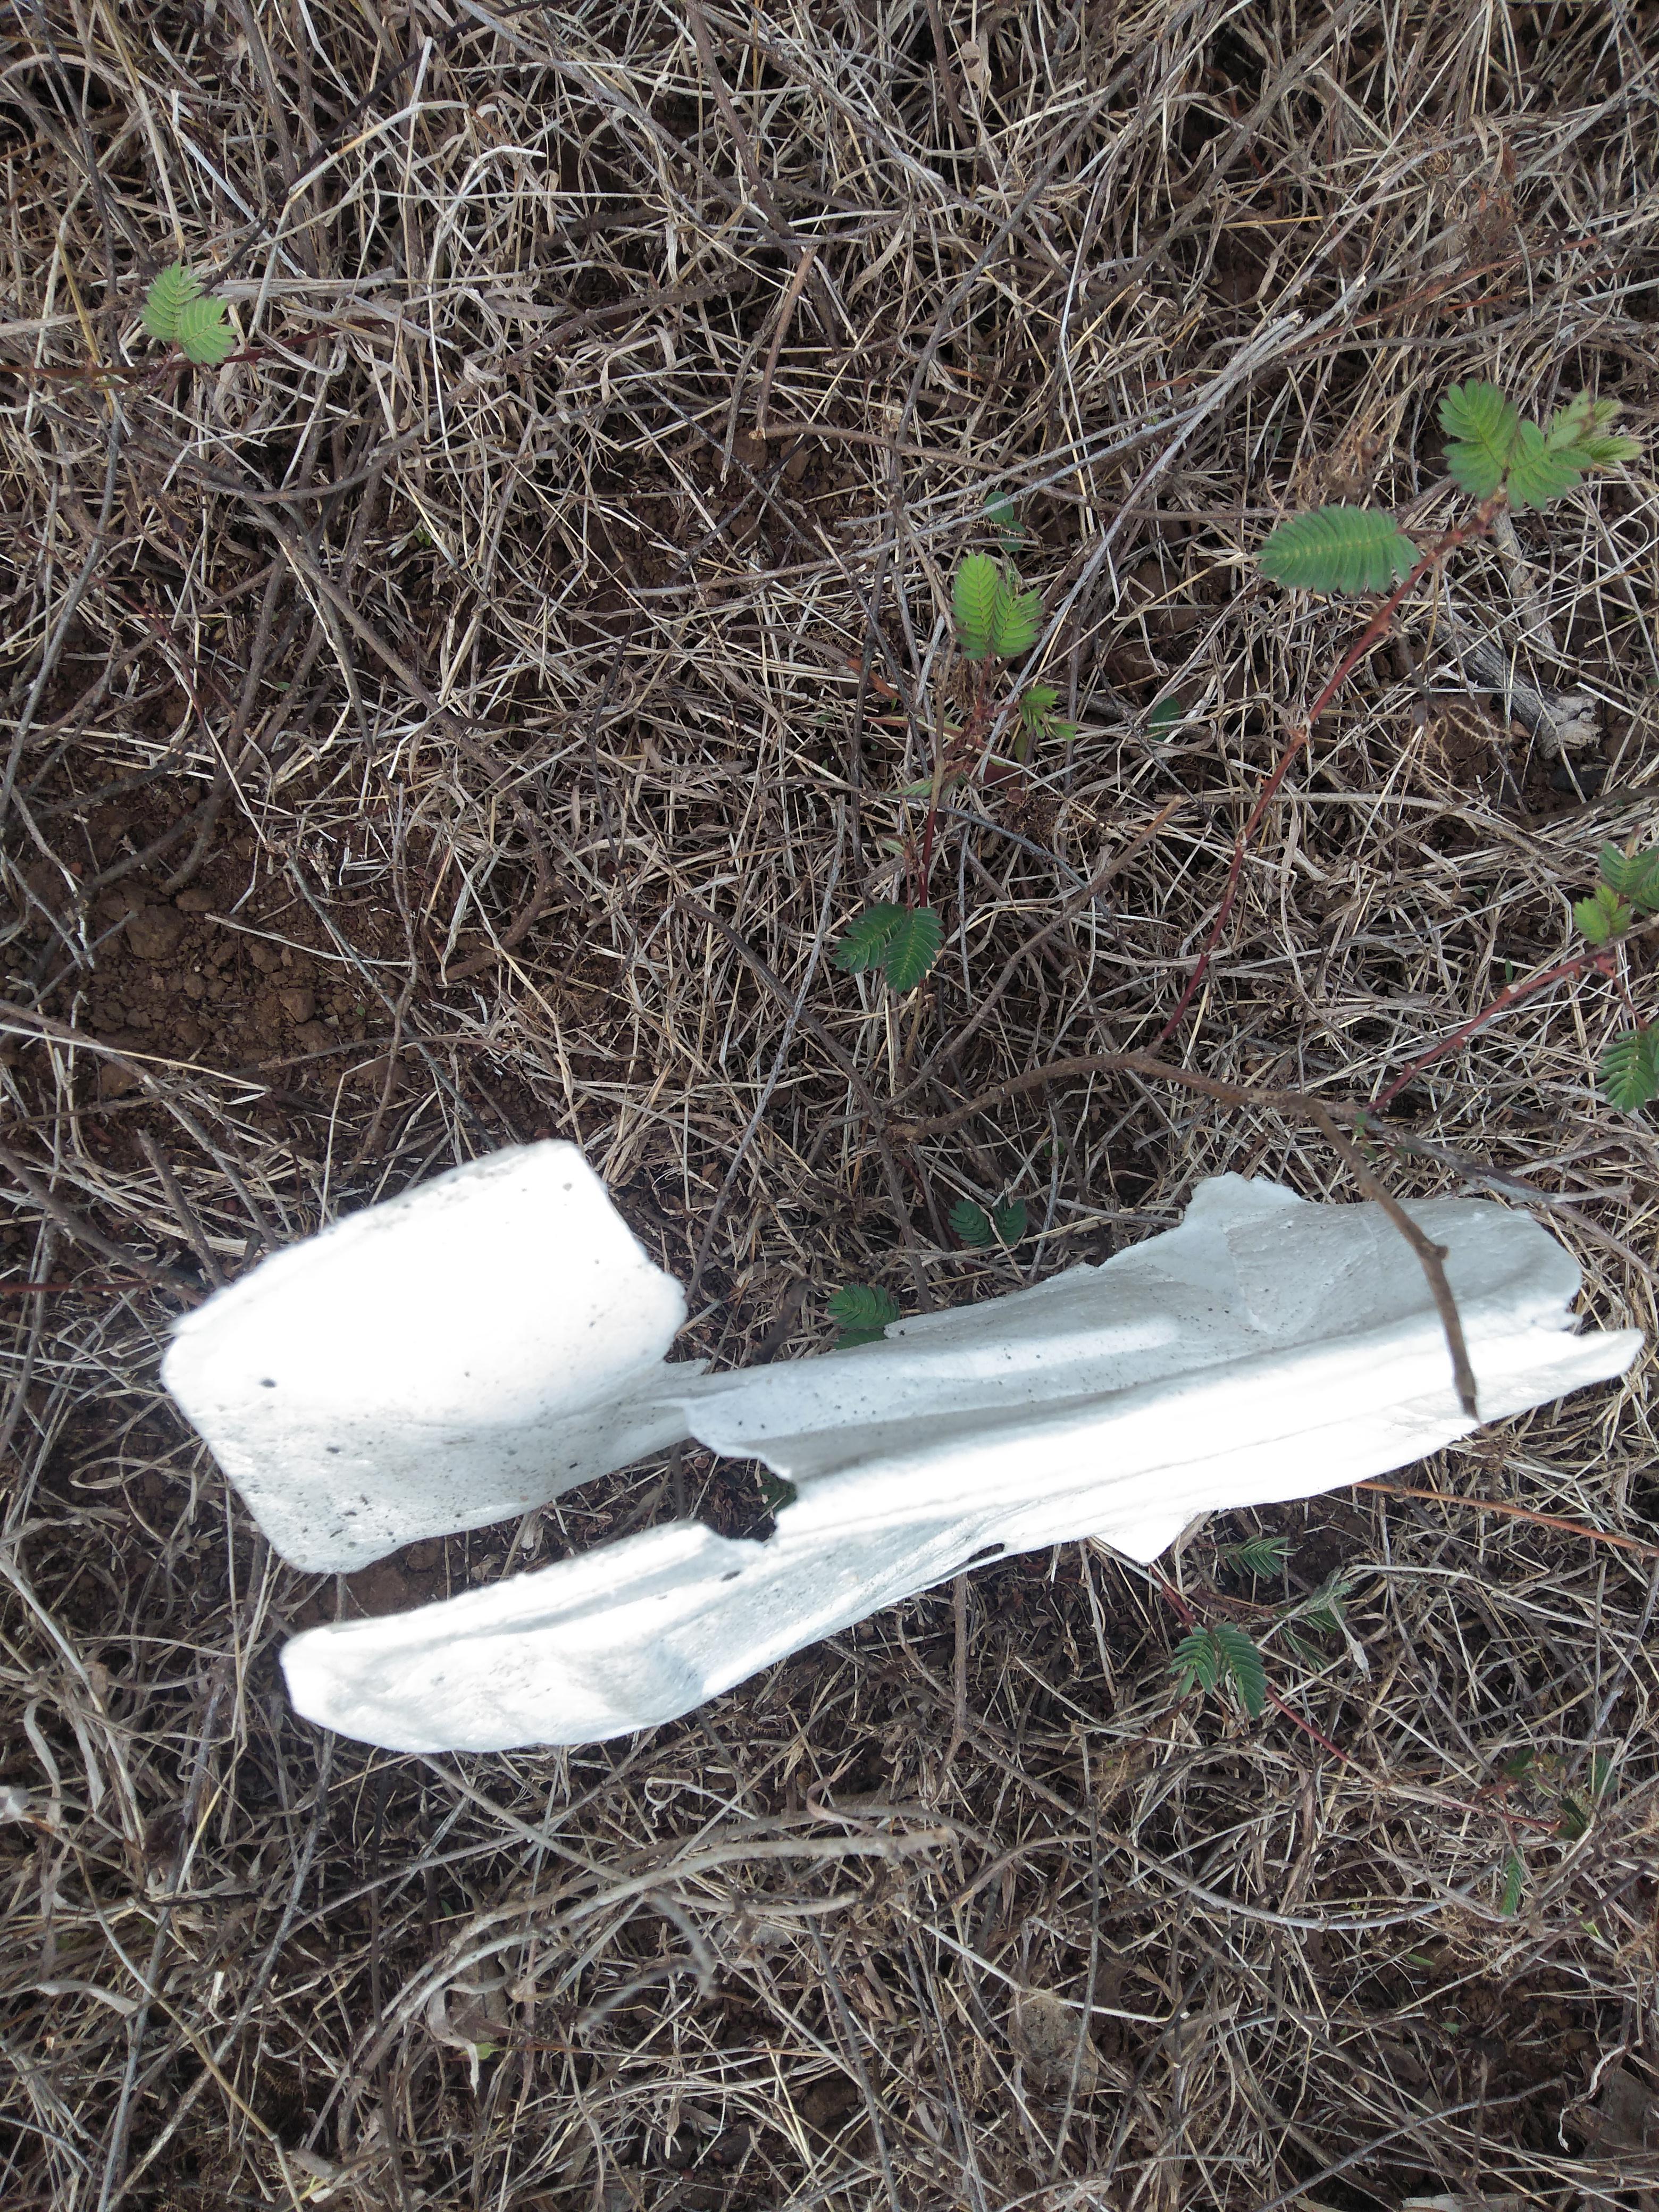
Object: Styrofoam piece (Styrofoam piece)